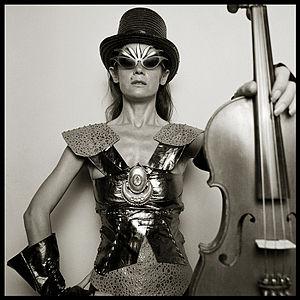
Lina Mangiacapre, de son vrai nom Carmela, née à Naples en 1946, morte à Naples, le 23 mai 2002, est une artiste et féministe italienne.